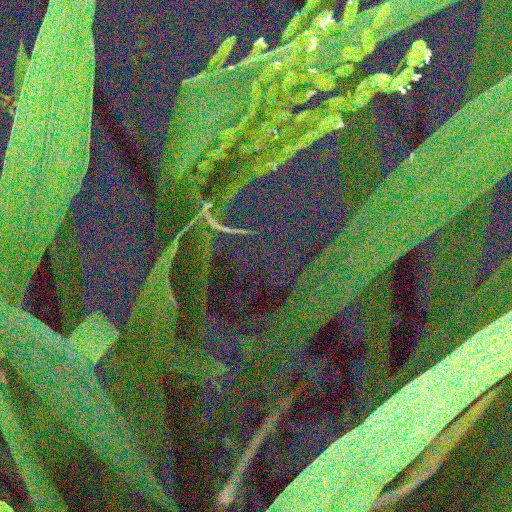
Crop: rice